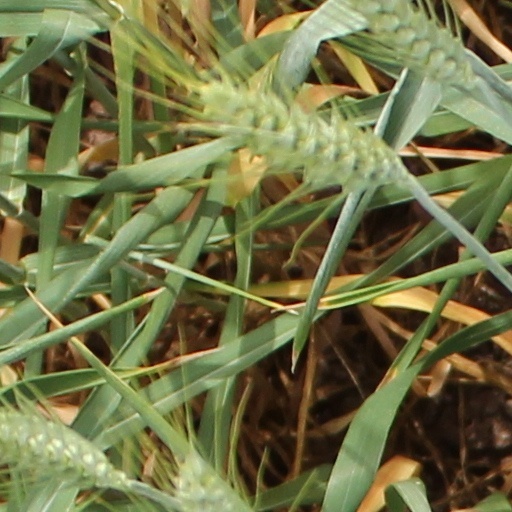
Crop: wheat